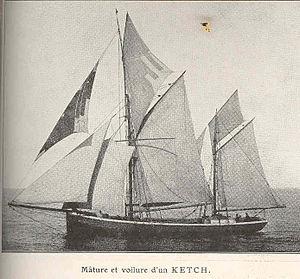
Mature et voilure d'un Ketch
Le yawl est un voilier à deux mâts dont l'artimon est positionné en arrière de la mèche de safran. Autrement dit, l'implantation du mât d'artimon, de plus petite taille que le mât principal, se situe à l'extrême arrière du pont, derrière l'axe de rotation du safran.
Un ketch est un voilier à deux mâts et à gréement aurique ou gréement Marconi dont le grand mât est situé à l'avant.
Un deux-mâts est un terme générique pour désigner un navire à voile comportant deux mâts verticaux.